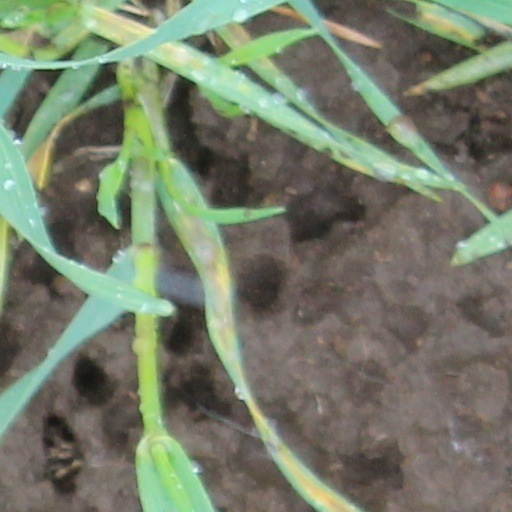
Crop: wheat